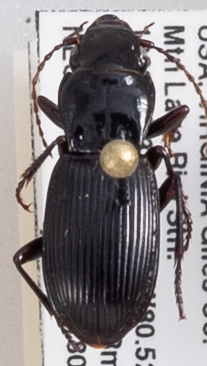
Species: Pterostichus rostratus
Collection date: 2018-06-05
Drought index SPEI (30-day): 0.552
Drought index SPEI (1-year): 0.47
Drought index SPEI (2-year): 0.63